Horsham Township, Pennsylvania

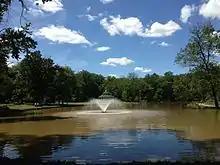
Kohler Park

Horsham Township Parks & Recreation has 815 acres of parkland including public parks, a community center and a trail system. The parks contain playground equipment, sand volleyball, tennis courts, picnic pavilions and fields for baseball, softball, soccer, lacrosse and football.